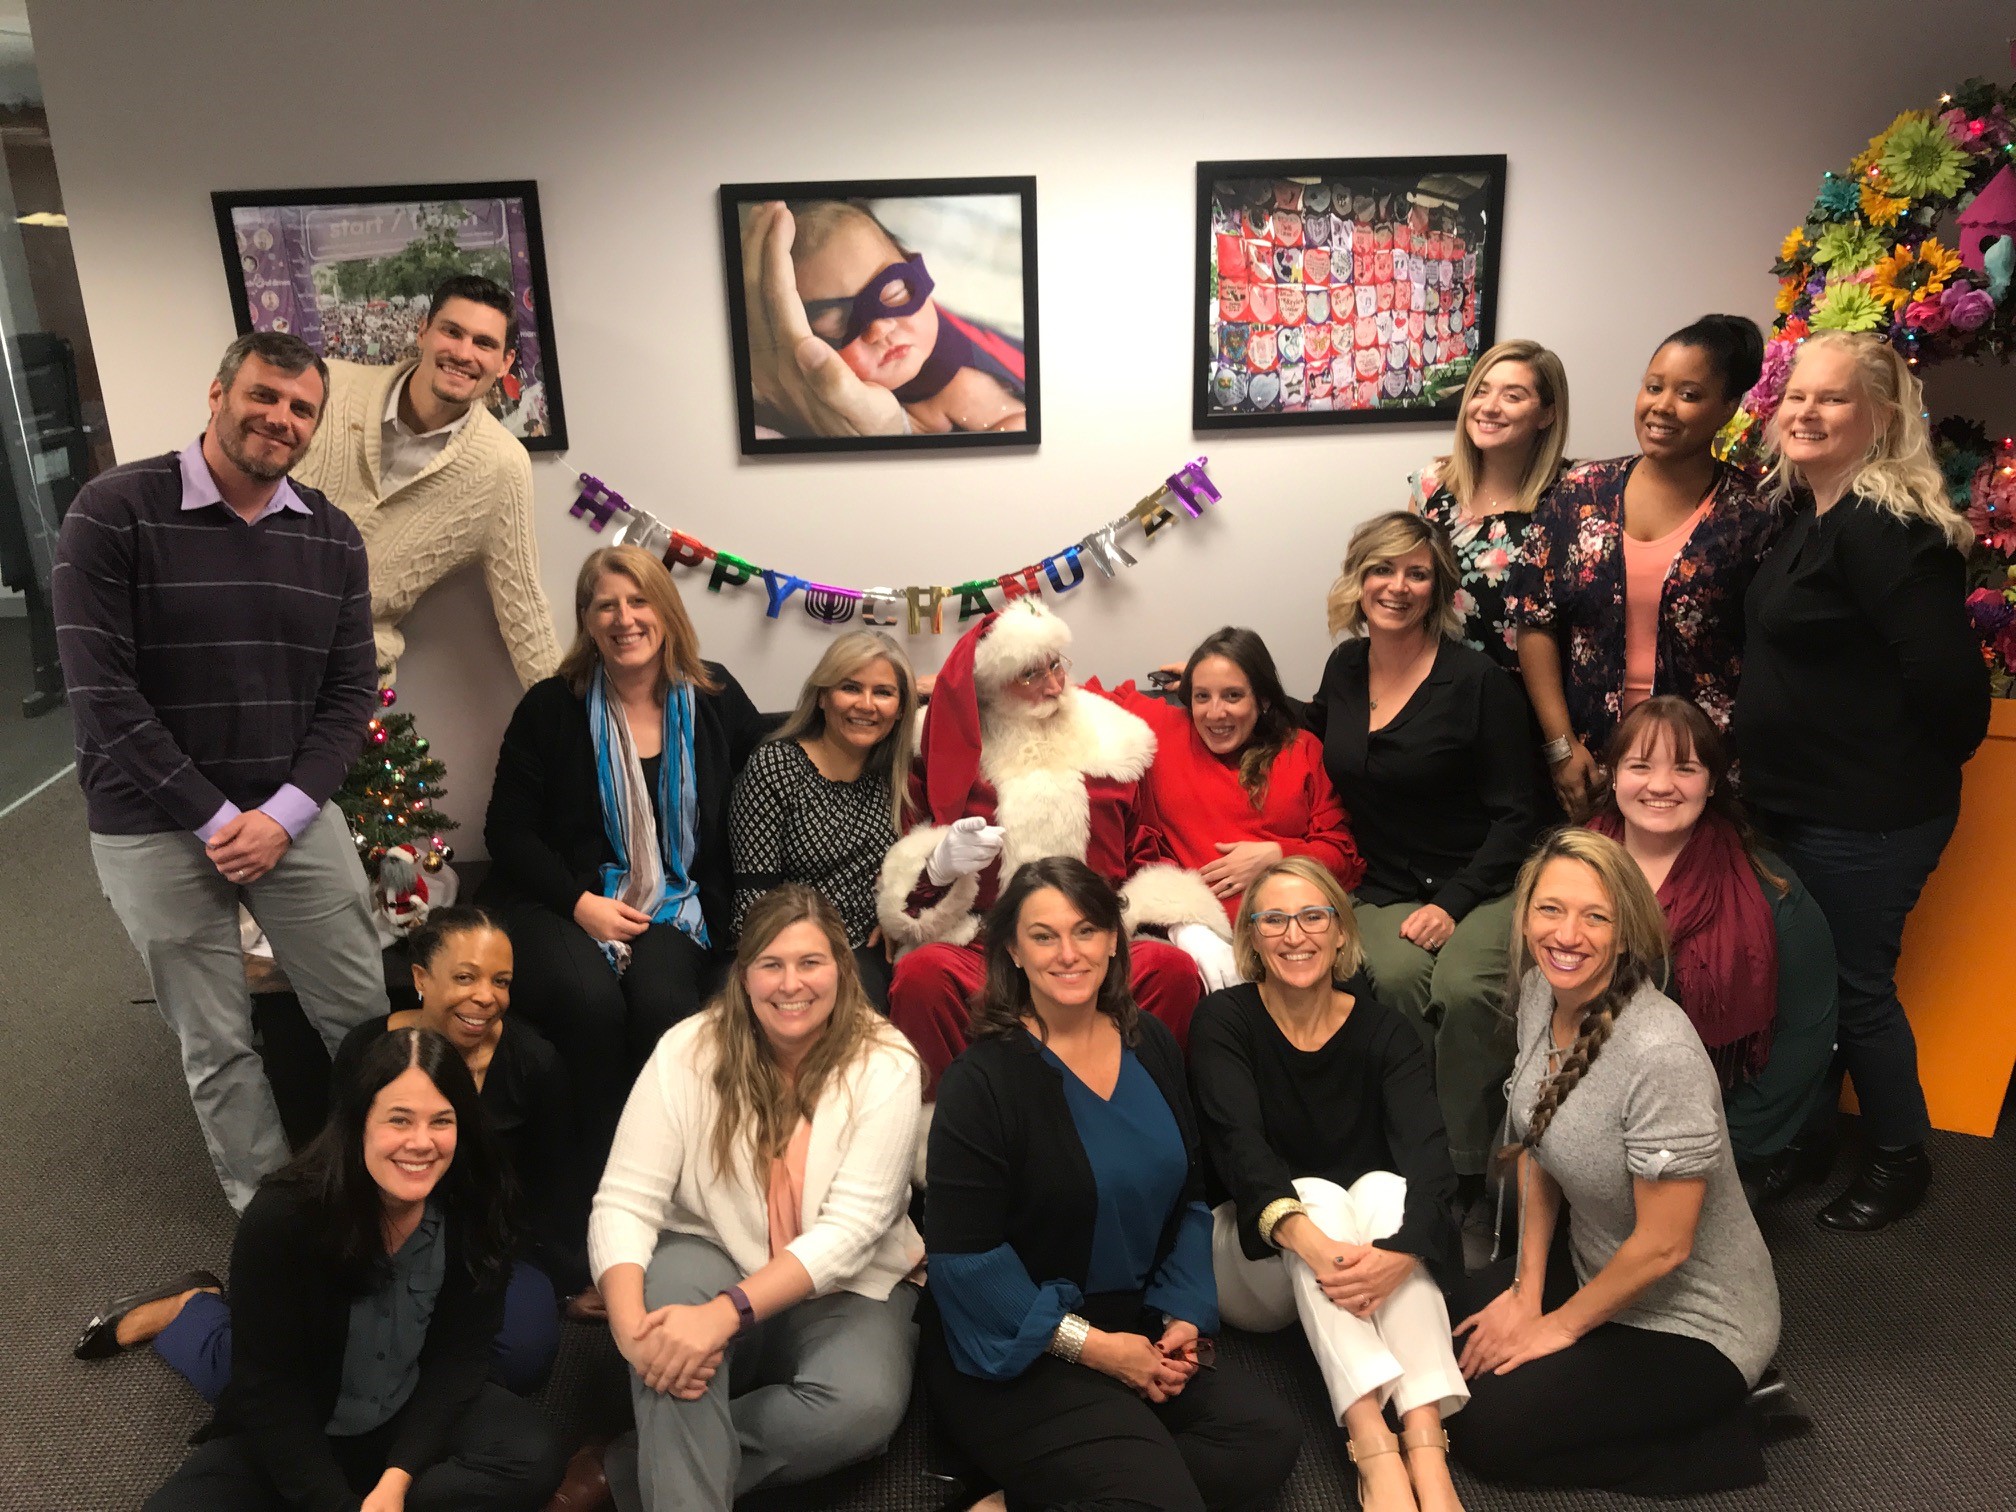
christmas, social group, event, community, youth, team, art, fun, visual arts, vernissage, collage